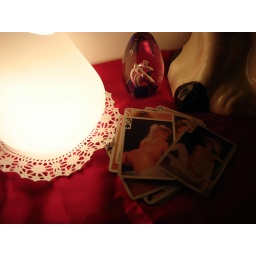
Shelf in lounge by night, with adult playing cards and staffordshire dog on pink satin.